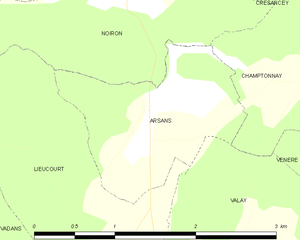
Carte des communes françaises